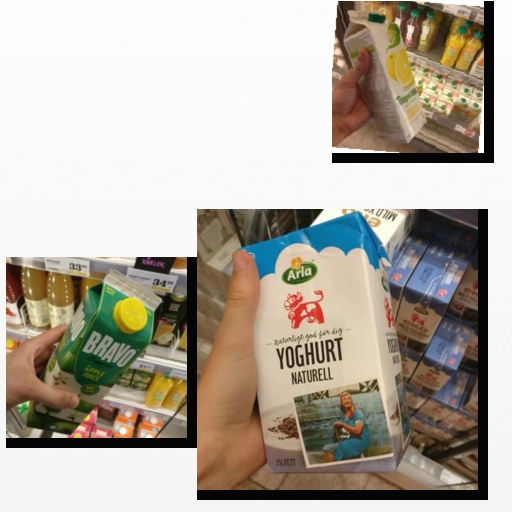
Food items: golden_grapefruit_juice, apple_juice, yoghurt